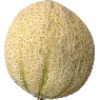
Label: cantaloupe